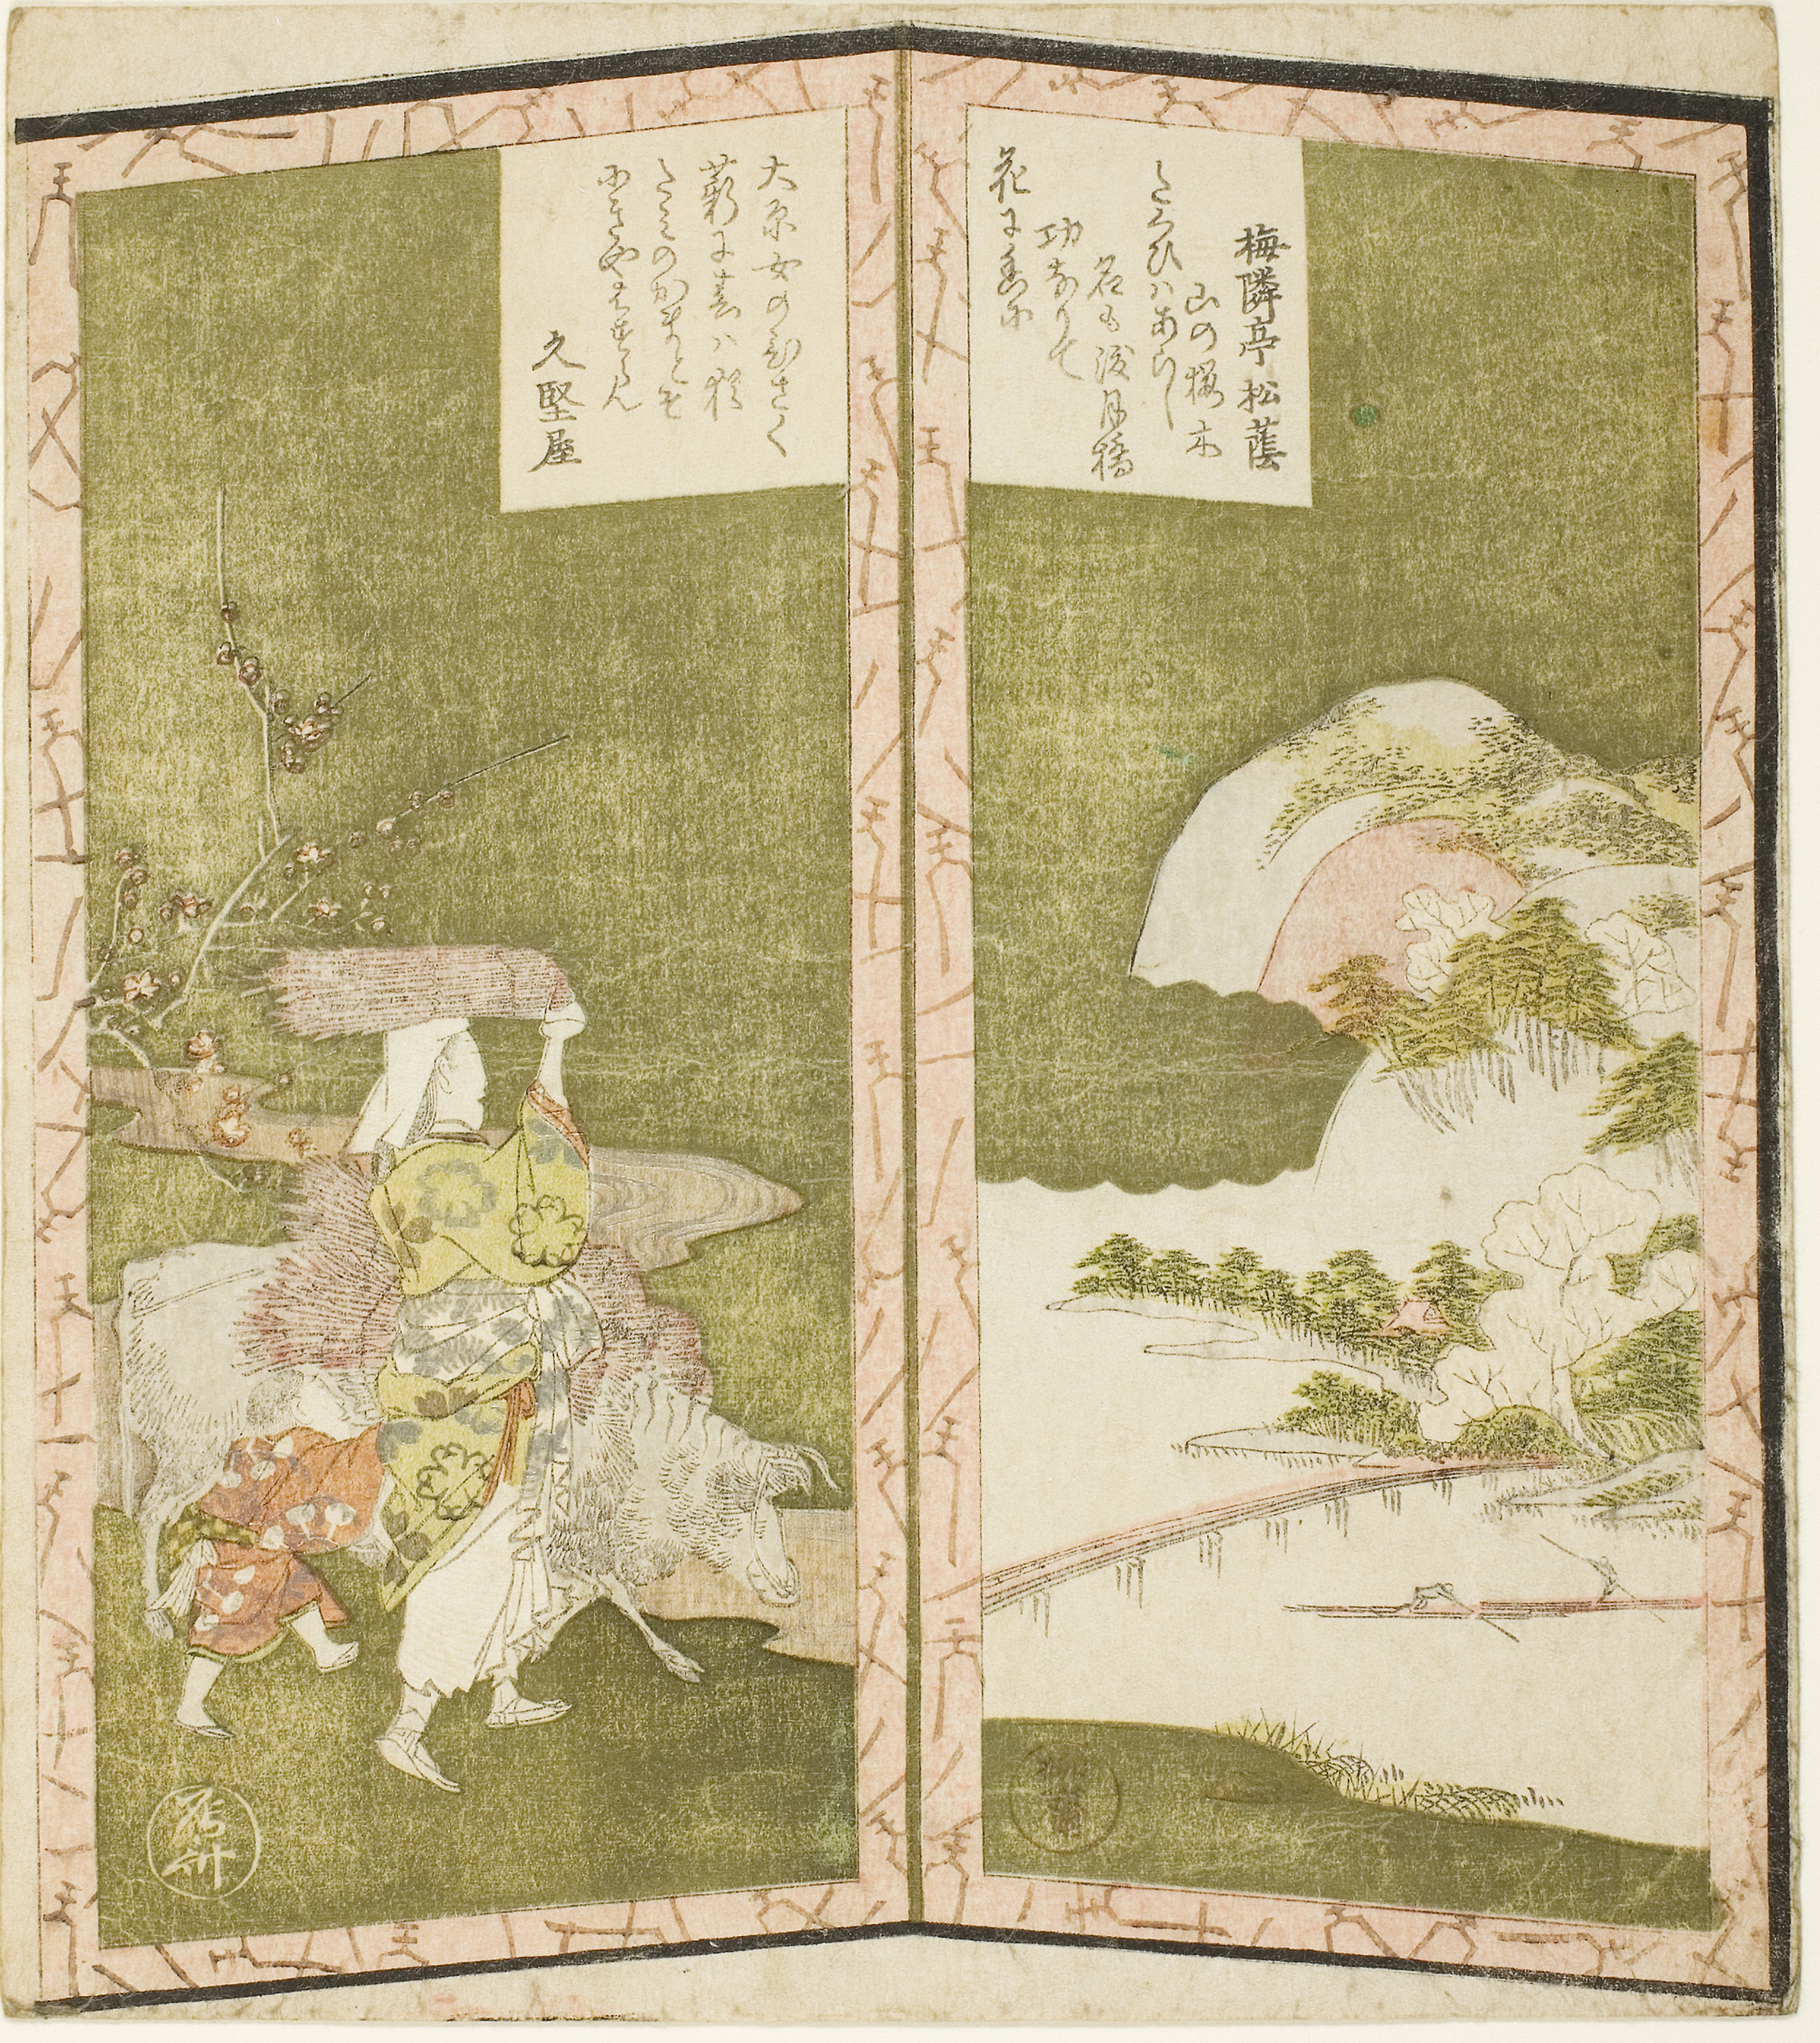
Chicago Museum, Asian Art, Ryuryukyo Shinsai